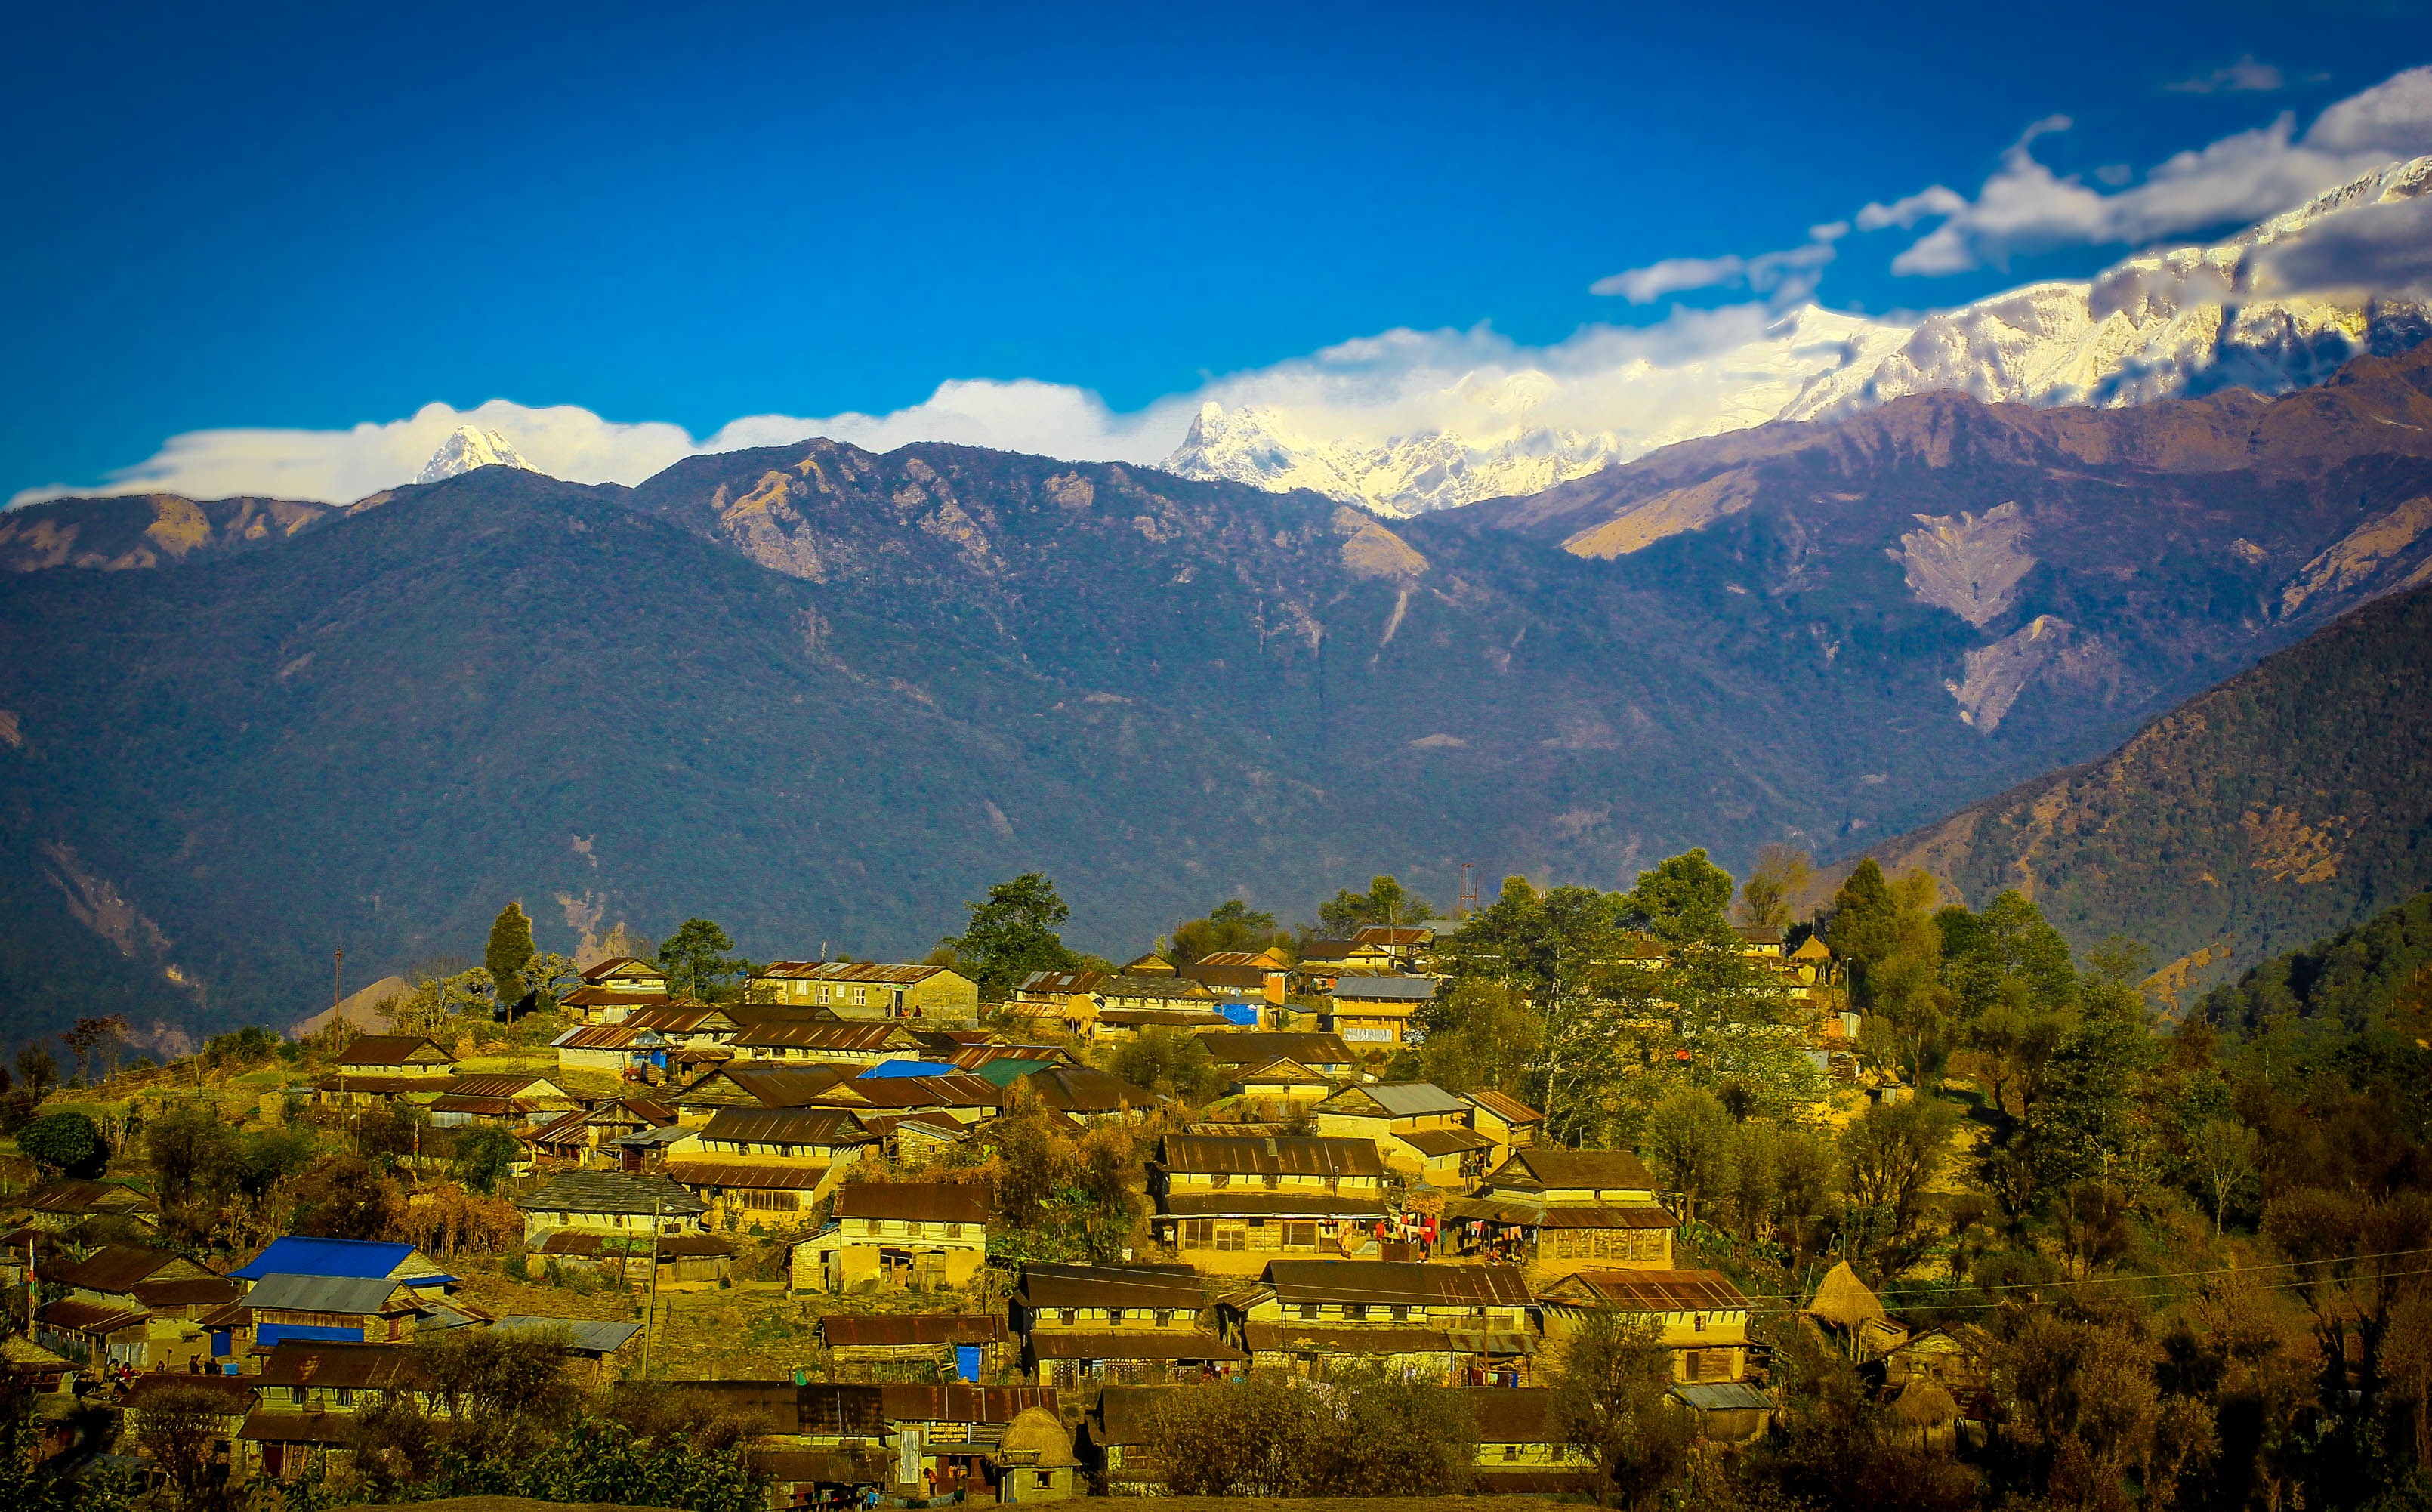
landscape, nature, wilderness, mountain, morning, hill, valley, mountain range, autumn, alps, plateau, landform, geographical feature, mountainous landforms